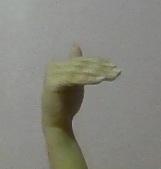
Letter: khaa